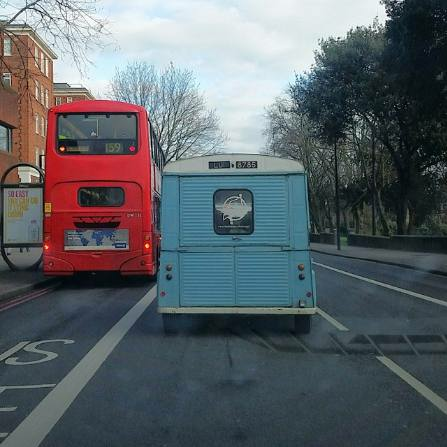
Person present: No